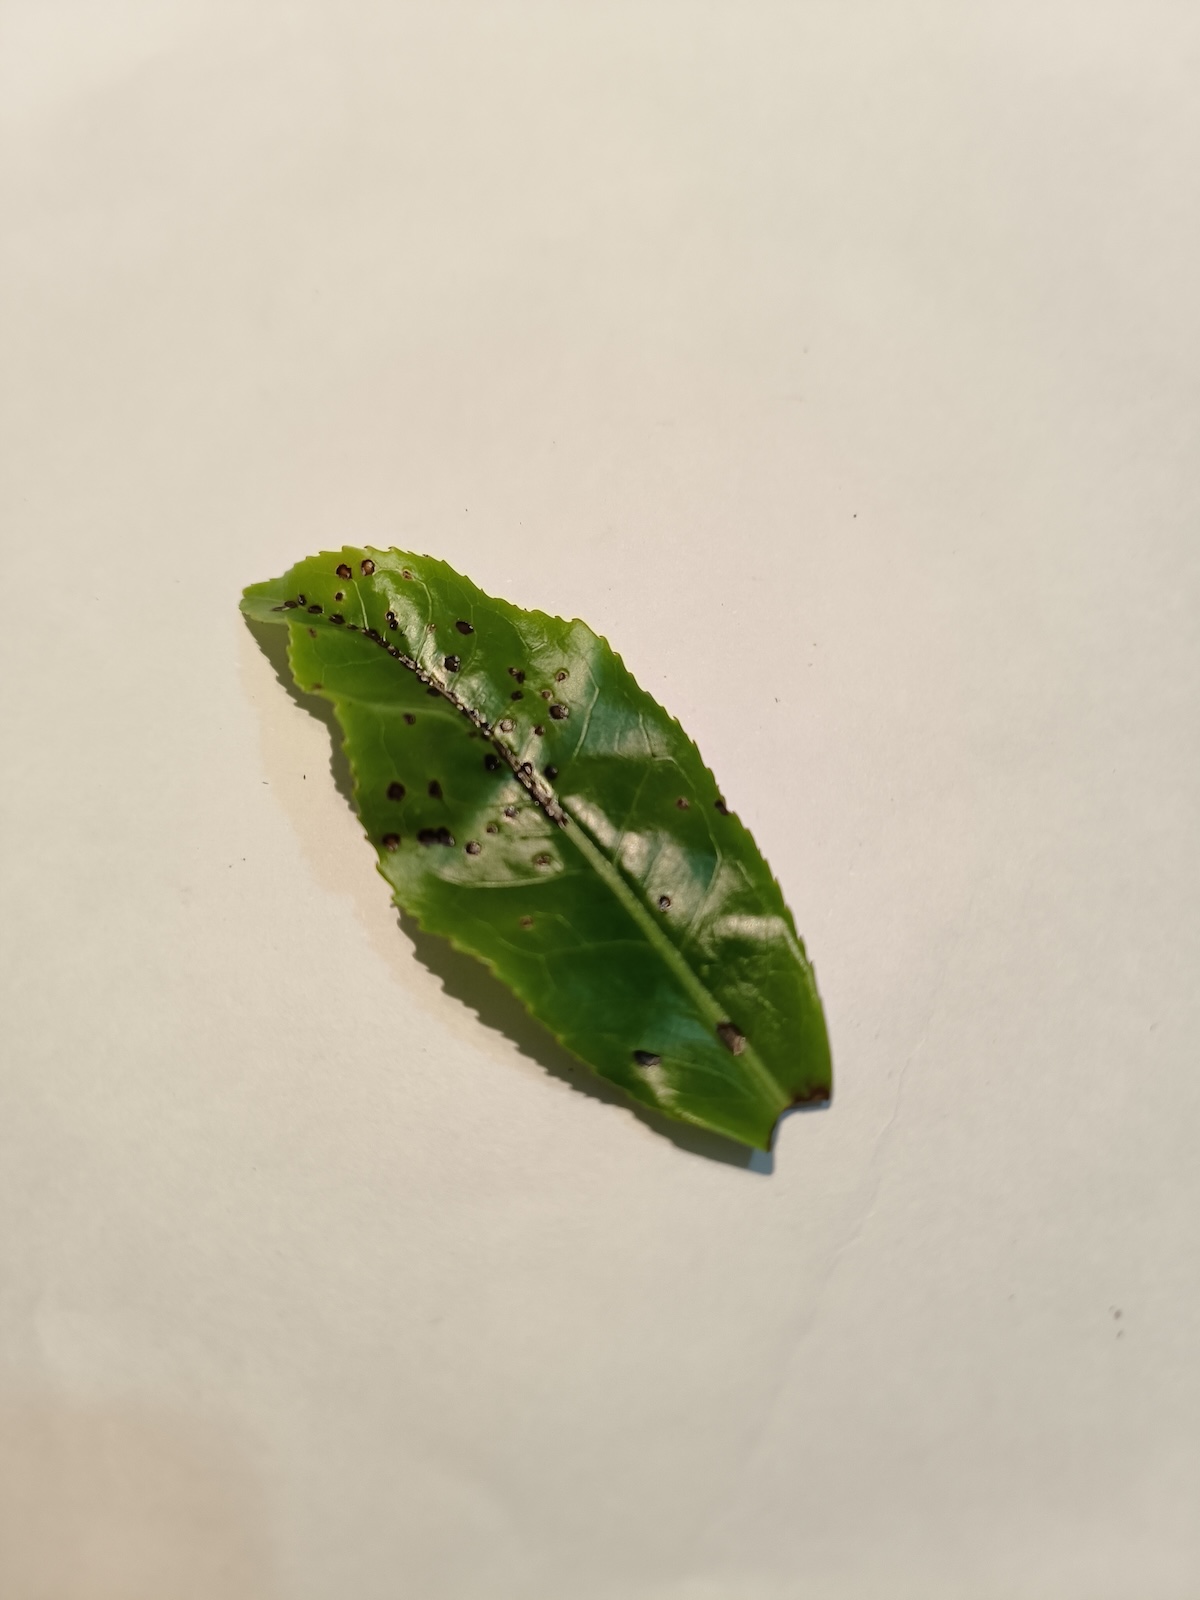
Label: Helopeltis